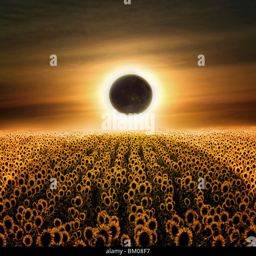
an eclipse in a field of sunflowers